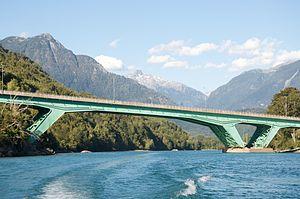
Cette liste de ponts du Chili a pour vocation de présenter une liste de ponts remarquables du Chili, tant par leurs caractéristiques dimensionnelles, que par leur intérêt architectural ou historique.